Transport in Cardiff

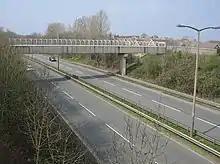
The Peripheral Distributor Road (A4232) Ely Link Road

The A4232 (also known as the "Peripheral Distributor Road") connects M4 junction 33 with junction 30 by bypassing through the south of the city. From junction 33, exits are at Culverhouse Cross Interchange, Leckwith Interchange, Ferry Road Interchange (for Barry and Penarth) and Butetown, the road ends at Queen's Gate Roundabout, where the long-awaited Eastern Bay Link Road will eventually link with the Southern Way Link Road. It then goes onto the M4 at junction 30 via the A48 (Eastern Avenue) and the Pentwyn Link Road (A4232).